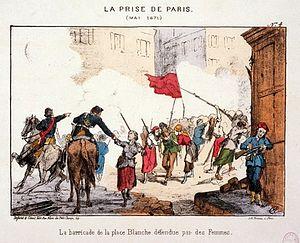
Lithographie, musée Carnavalet, Paris.
La Commune de Paris est une période insurrectionnelle de l'histoire de Paris qui dura un peu plus de deux mois, du 18 mars 1871 à la « Semaine sanglante » du 21 au 28 mai 1871. Cette insurrection contre le gouvernement, issu de l'Assemblée nationale qui venait d'être élue au suffrage universel masculin, ébaucha pour la ville une organisation proche de l'autogestion ou d'un système communiste.
En 1840, dans l'histoire de l'anarchisme, Pierre-Joseph Proudhon est le premier théoricien qui revendique explicitement la qualité d' « anarchiste ». En 1841, parait en France, le premier journal communiste libertaire, L'Humanitaire. En 1850, Anselme Bellegarrigue publie L'Anarchie, journal de l'ordre. En 1857, Joseph Déjacque crée le néologisme libertaire pour affirmer le caractère égalitaire et social de l'anarchisme naissant.
Une révolution sociale désigne une rupture du système réalisée directement par la société. C'est une transformation radicale globale de l'ensemble des relations sociales quotidiennes et des interactions d'un groupe humain au sein d'un espace donné.
Une révolution est un renversement brusque d’un régime politique par la force. Elle est aussi définie par le Larousse comme un « changement brusque et violent dans la structure politique et sociale d'un État, qui se produit quand un groupe se révoltant contre les autorités en place, prend le pouvoir et réussit à le garder ».